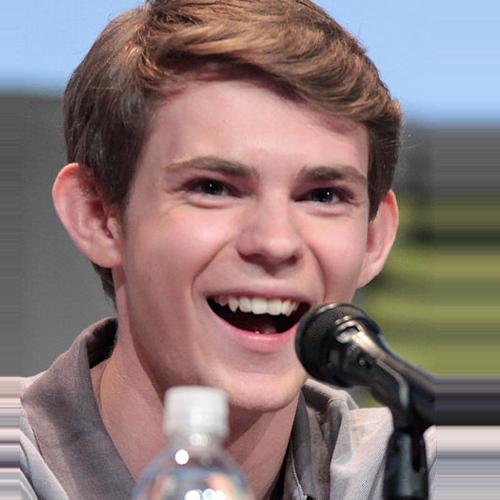
Age: 19